Question: Please indicate a possible affordance area of the jump_skateboard that can be used for standing
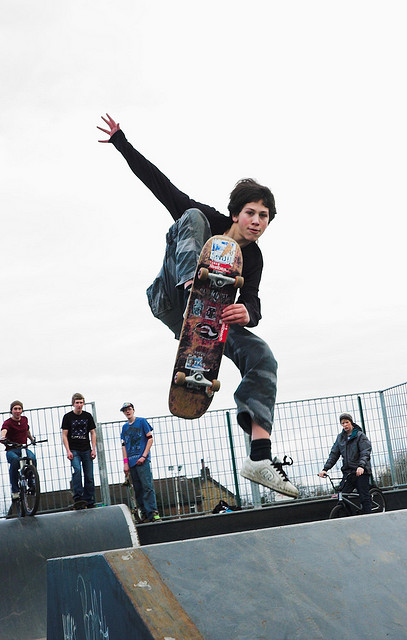
Answer: [155.5, 230, 251.5, 429]